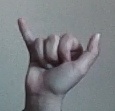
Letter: ya